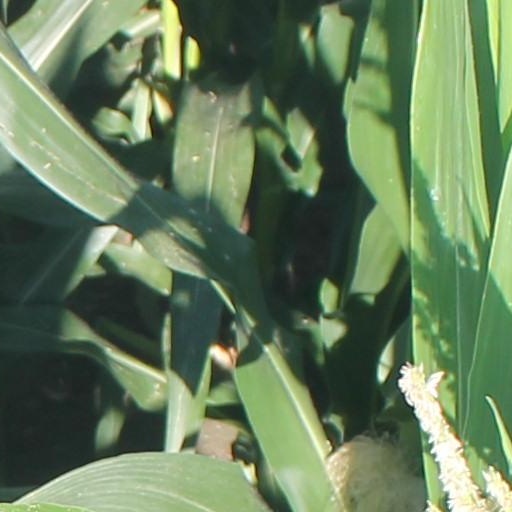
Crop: maize; corn